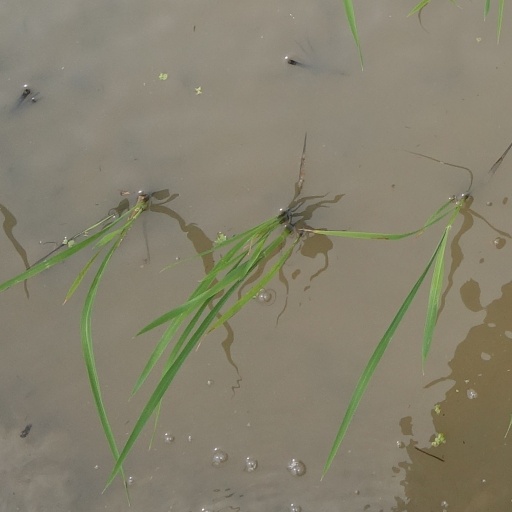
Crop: rice